Bertelsmann Transformation Index

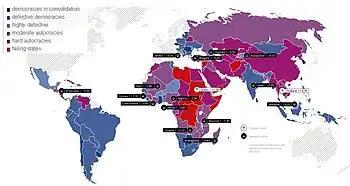
Global trend report analyzes the results of the Bertelsmann Stiftung’s Transformation Index BTI 2022.

The Bertelsmann Transformation Index (BTI) is a measure of the development status and governance of political and economic transformation processes in developing and transition countries around the world. The BTI has been published biennially by the Bertelsmann Stiftung since 2005, most recently in 2022 on 137 countries.